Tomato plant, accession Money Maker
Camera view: vertical (180 deg); turntable rotation: 240 degrees
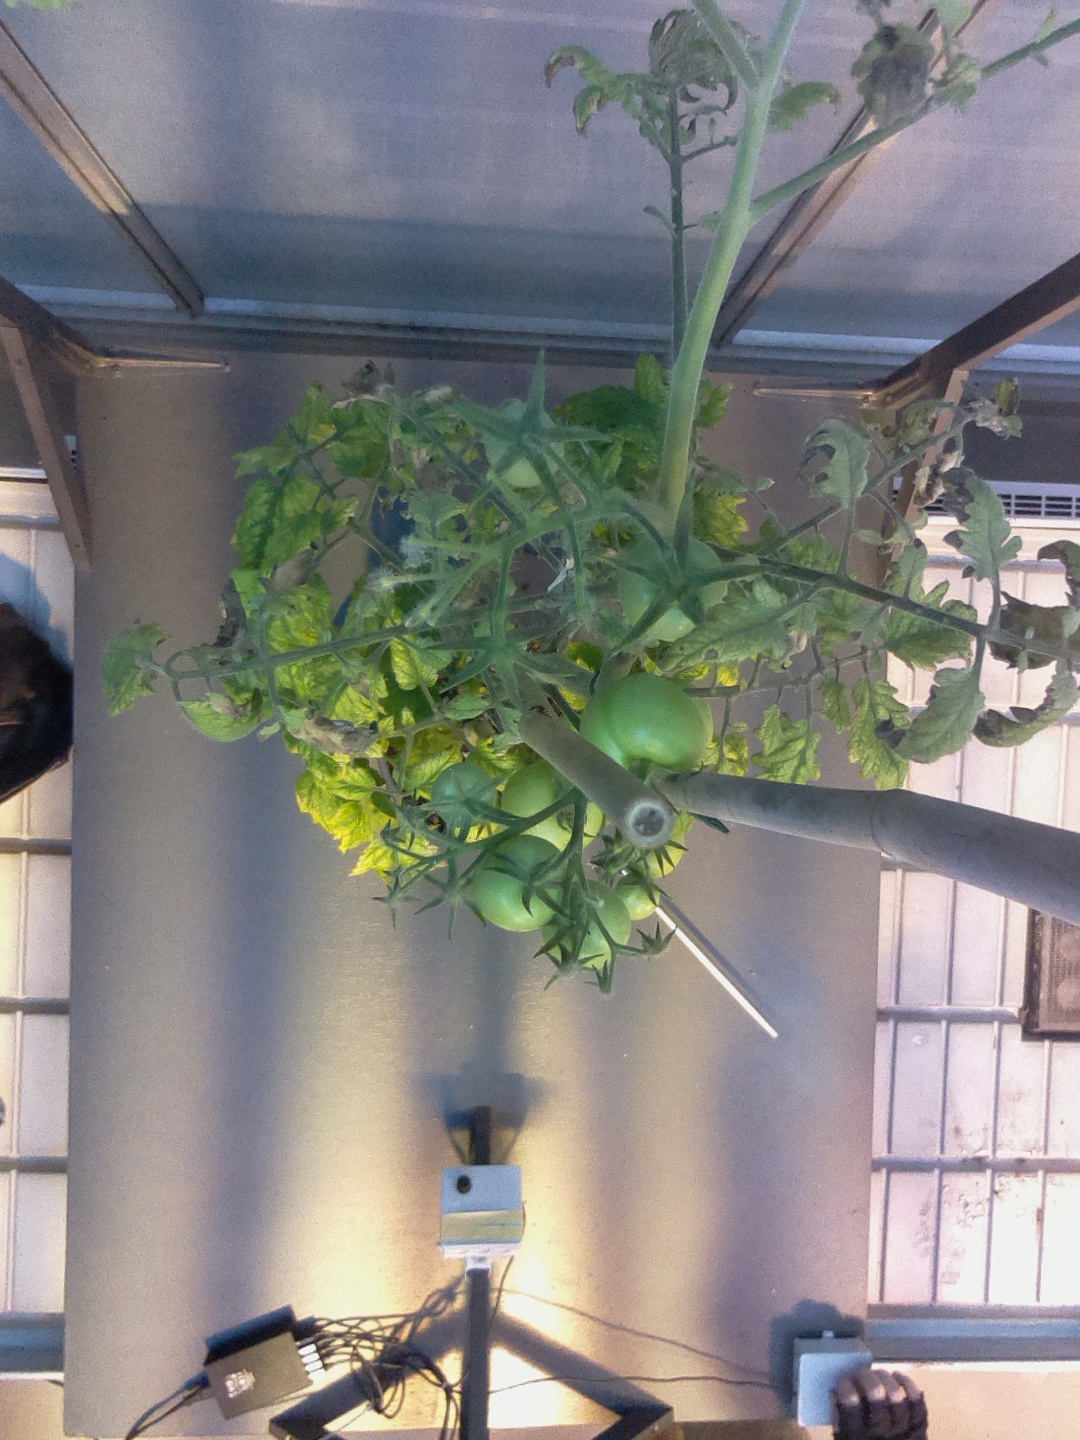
BBCH growth stage 77: 70%-80% of final fruit size